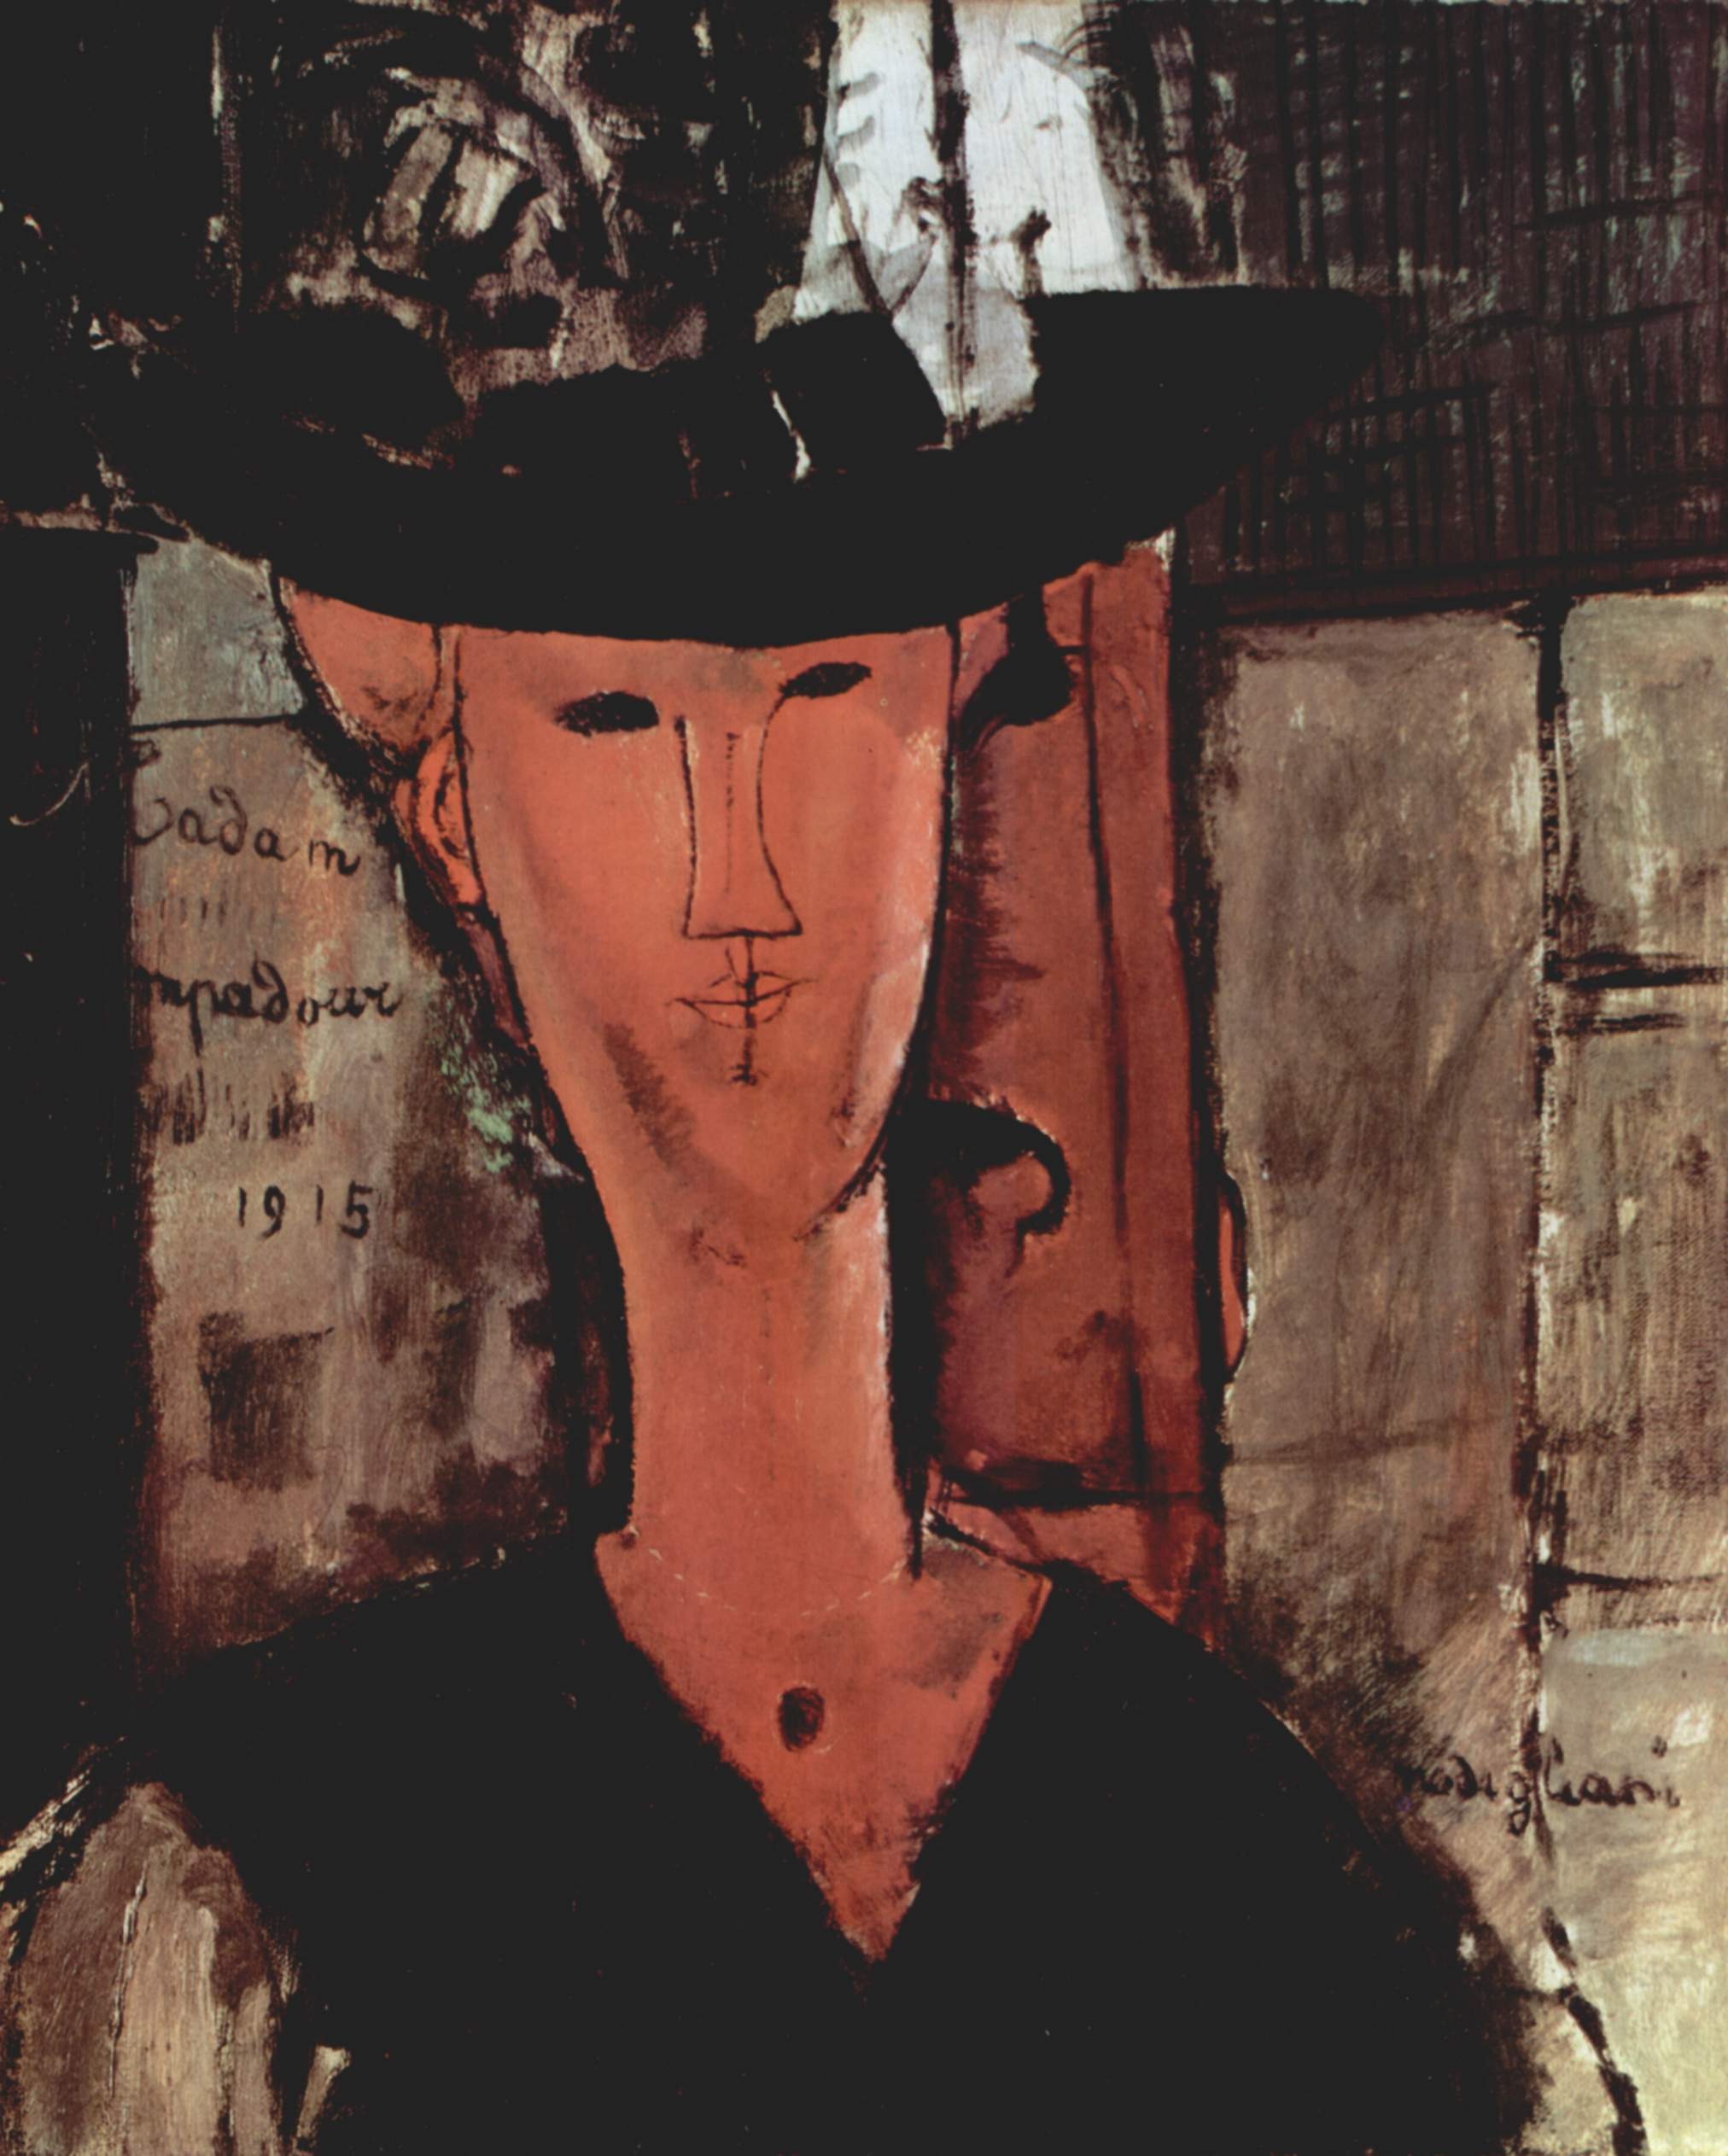
woman, female, portrait, artistic, painting, art, sketch, drawing, illustration, poster, artistry, oil on canvas, album cover, amadeo modigliani